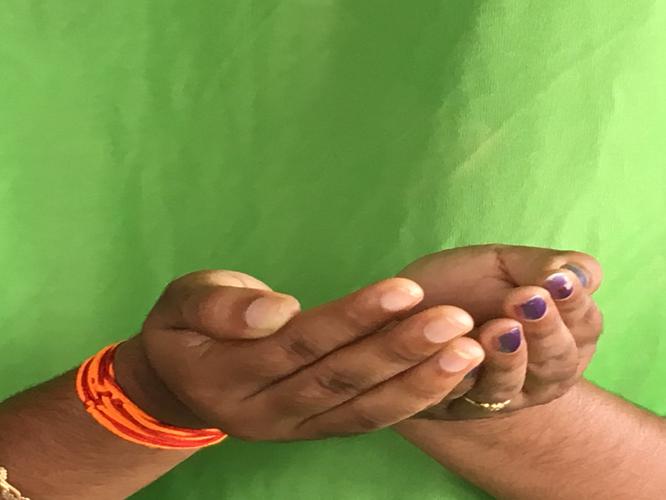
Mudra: Pushpaputa
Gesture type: double_hand